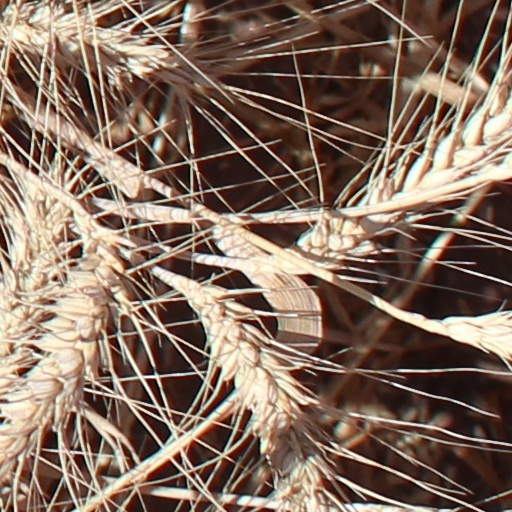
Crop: wheat